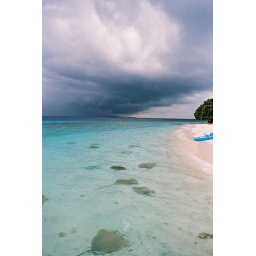
The Manta rays wade home as rain clouds gather in the background